Madonna of Loreto

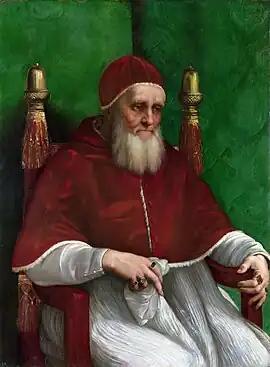
"Portrait of Pope Julius II", paired with the "Madonna of Loreto" for centuries.

Julius II commissioned of Raphael the "Madonna of the Veil" and his likeness, the "Portrait of Pope Julius II" which resided at Santa Maria del Popolo, at the entrance gate to Rome. During this time the painting was also known as "Madonna del Popolo" or described as "The Holy Family".